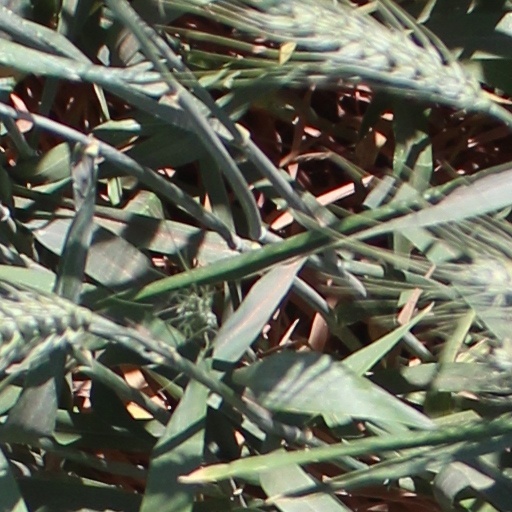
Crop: wheat